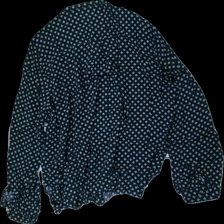
View: back
Type: Blouse
Category: Ladies
Brand: Lindex
Colors: Blue, White
Material: 100% viscose
Pattern: Other
Cut: Loose
Size: XXL
Season: All
Price range: 50-100
Recommended usage: Reuse